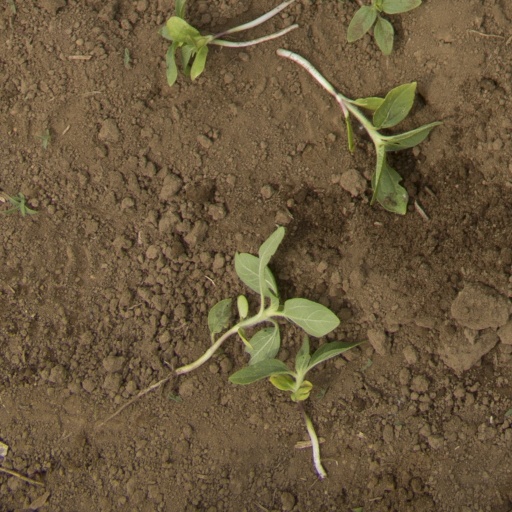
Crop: Jerusalem artichoke